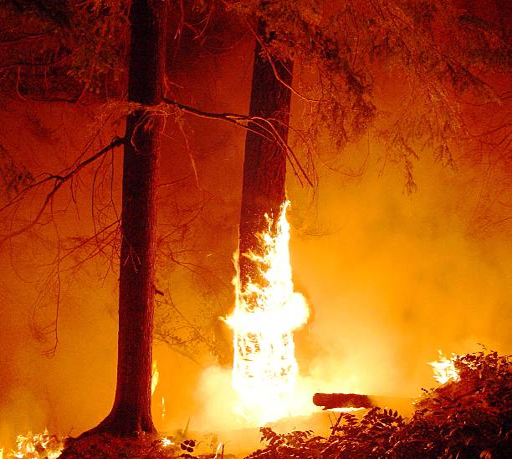
forest fire engulfing the bottom of a tree trunk